Military Order of Saint James of the Sword

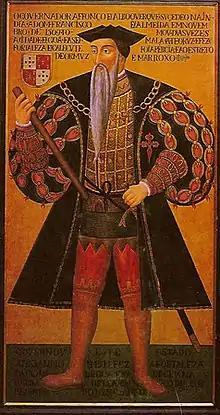
Afonso de Albuquerque, Portuguese Governor of the Indies (1509–1515), wearing a cloak with the cross of the Order of Santiago

The Order of Santiago played a leading role in the early India expeditions, a legacy project from the reign of John II. Vasco da Gama, Paulo da Gama, D. Francisco de Almeida, D. Afonso de Albuquerque and Duarte de Meneses, were leading knights of the Order of Santiago.